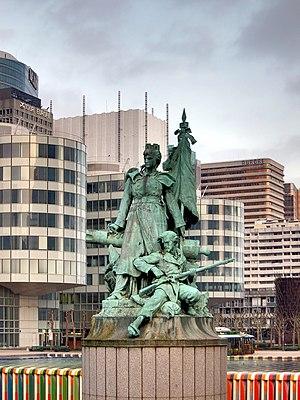
Puteaux (France – Hauts-de-Seine) — La défense de Paris de Louis Ernest Barrias (1883) à La Défense.
La guerre franco-allemande de 1870, parfois appelée guerre franco-prussienne ou guerre de 1870, est un conflit qui opposa, du 19 juillet 1870 au 28 janvier 1871, la France à une coalition d'États allemands dirigée par la Prusse et comprenant les vingt et un autres États membres de la confédération de l'Allemagne du Nord ainsi que le royaume de Bavière, celui de Wurtemberg et le grand-duché de Bade. Cette guerre fut considérée par Otto von Bismarck, Premier ministre prussien, qui fit tout pour qu'elle advienne, comme une conséquence de la défaite prussienne lors de la bataille d'Iéna de 1806 contre l'Empire français.